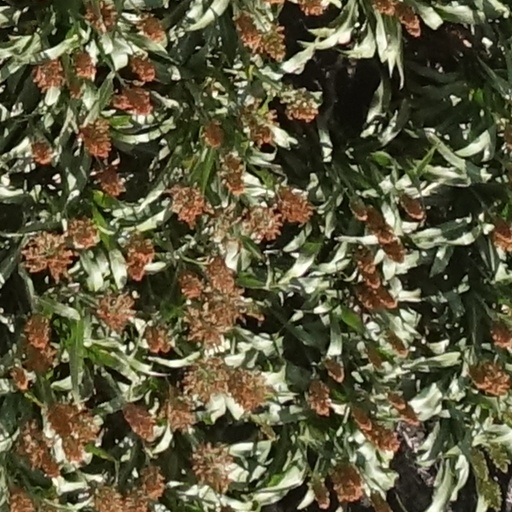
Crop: sorghum